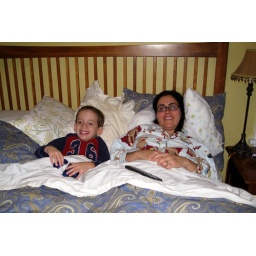
Watching TV in bed with Mom